NOURI (artist)

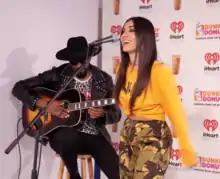
NOURI performing at Z100 Dunkin' Donuts Iced Coffee Lounge in 2018

Vivian Nouri (born 10 February 1993, known professionally as NOURI) is a New Zealand recording artist of Kurdish origin. On 6 November 2018, NOURI released her debut single "Where Do We Go From Here". The song debuted at number one on the New Zealand Hot 20 Singles Chart. On 8 March 2019, NOURI released her second single "Favourite Goodbye".